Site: brandenburg
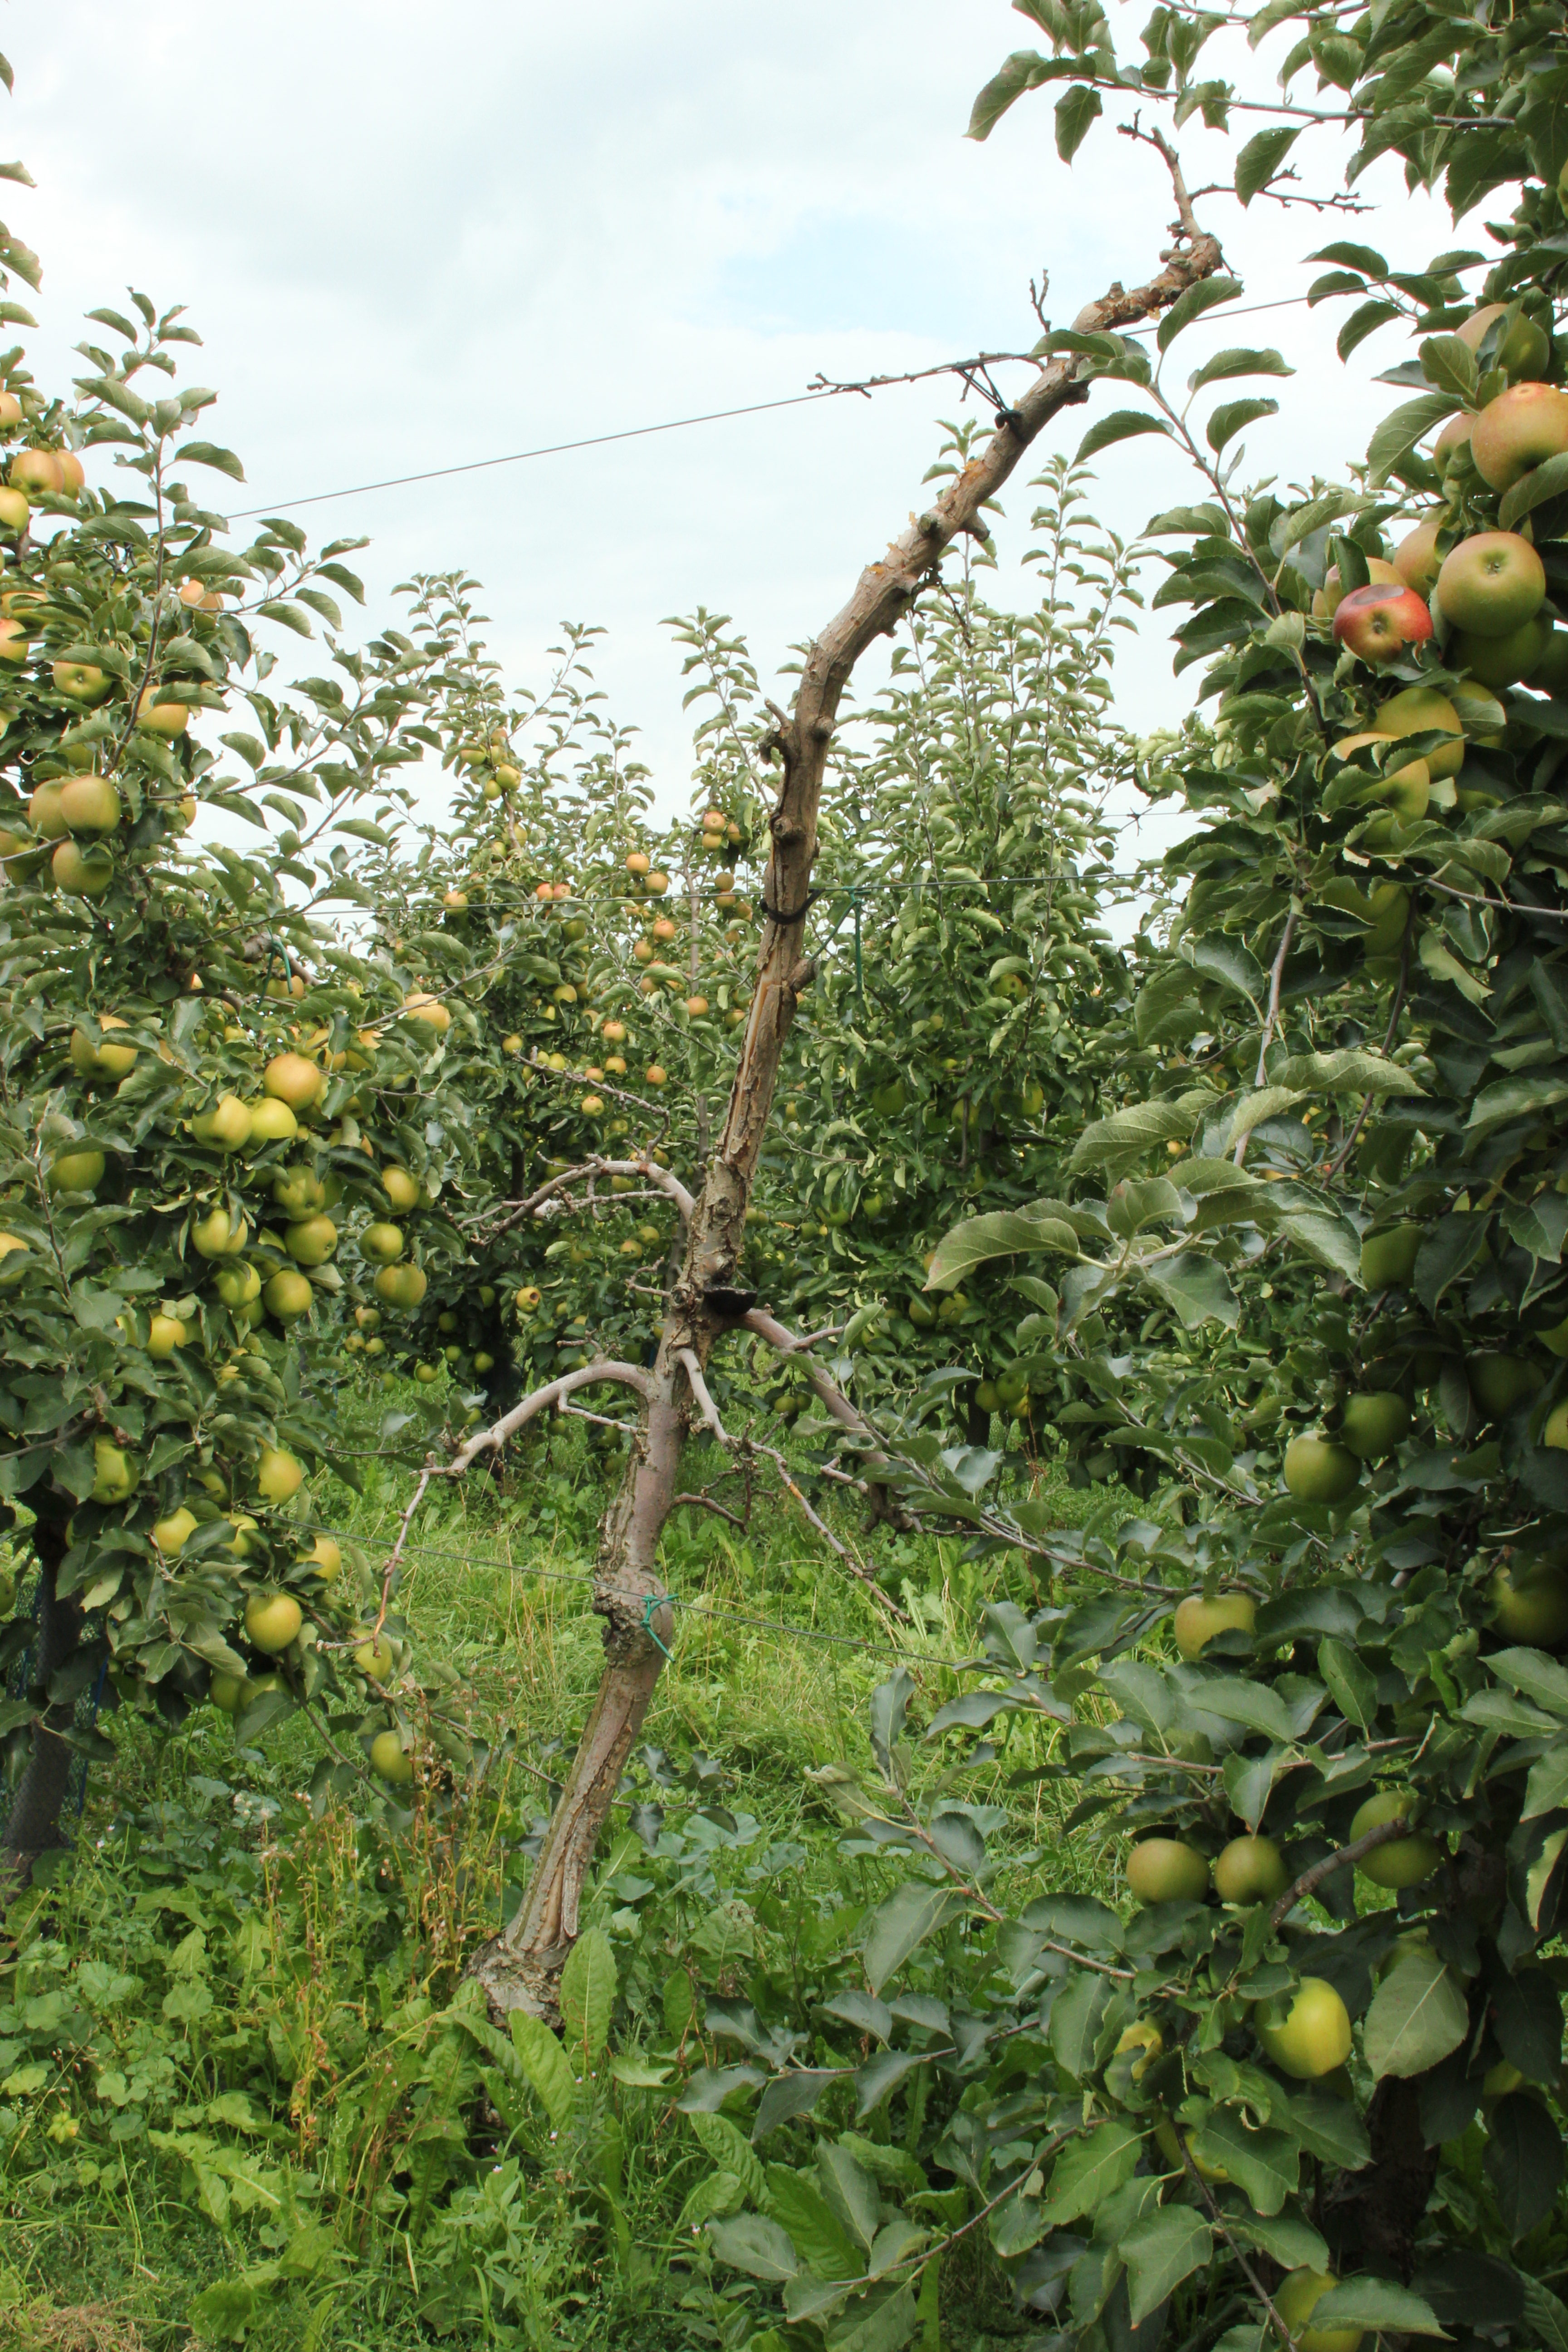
Growth stage (BBCH 87): Maturity of fruit and seed